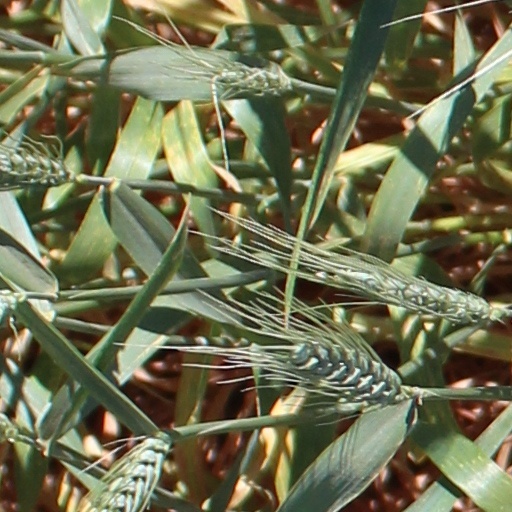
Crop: wheat